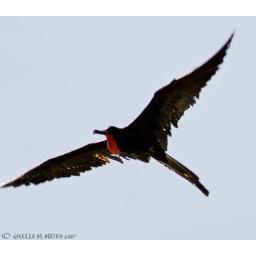
This is a frigatebird, a coast bird here in my beautiful country, The Dominican Republic.